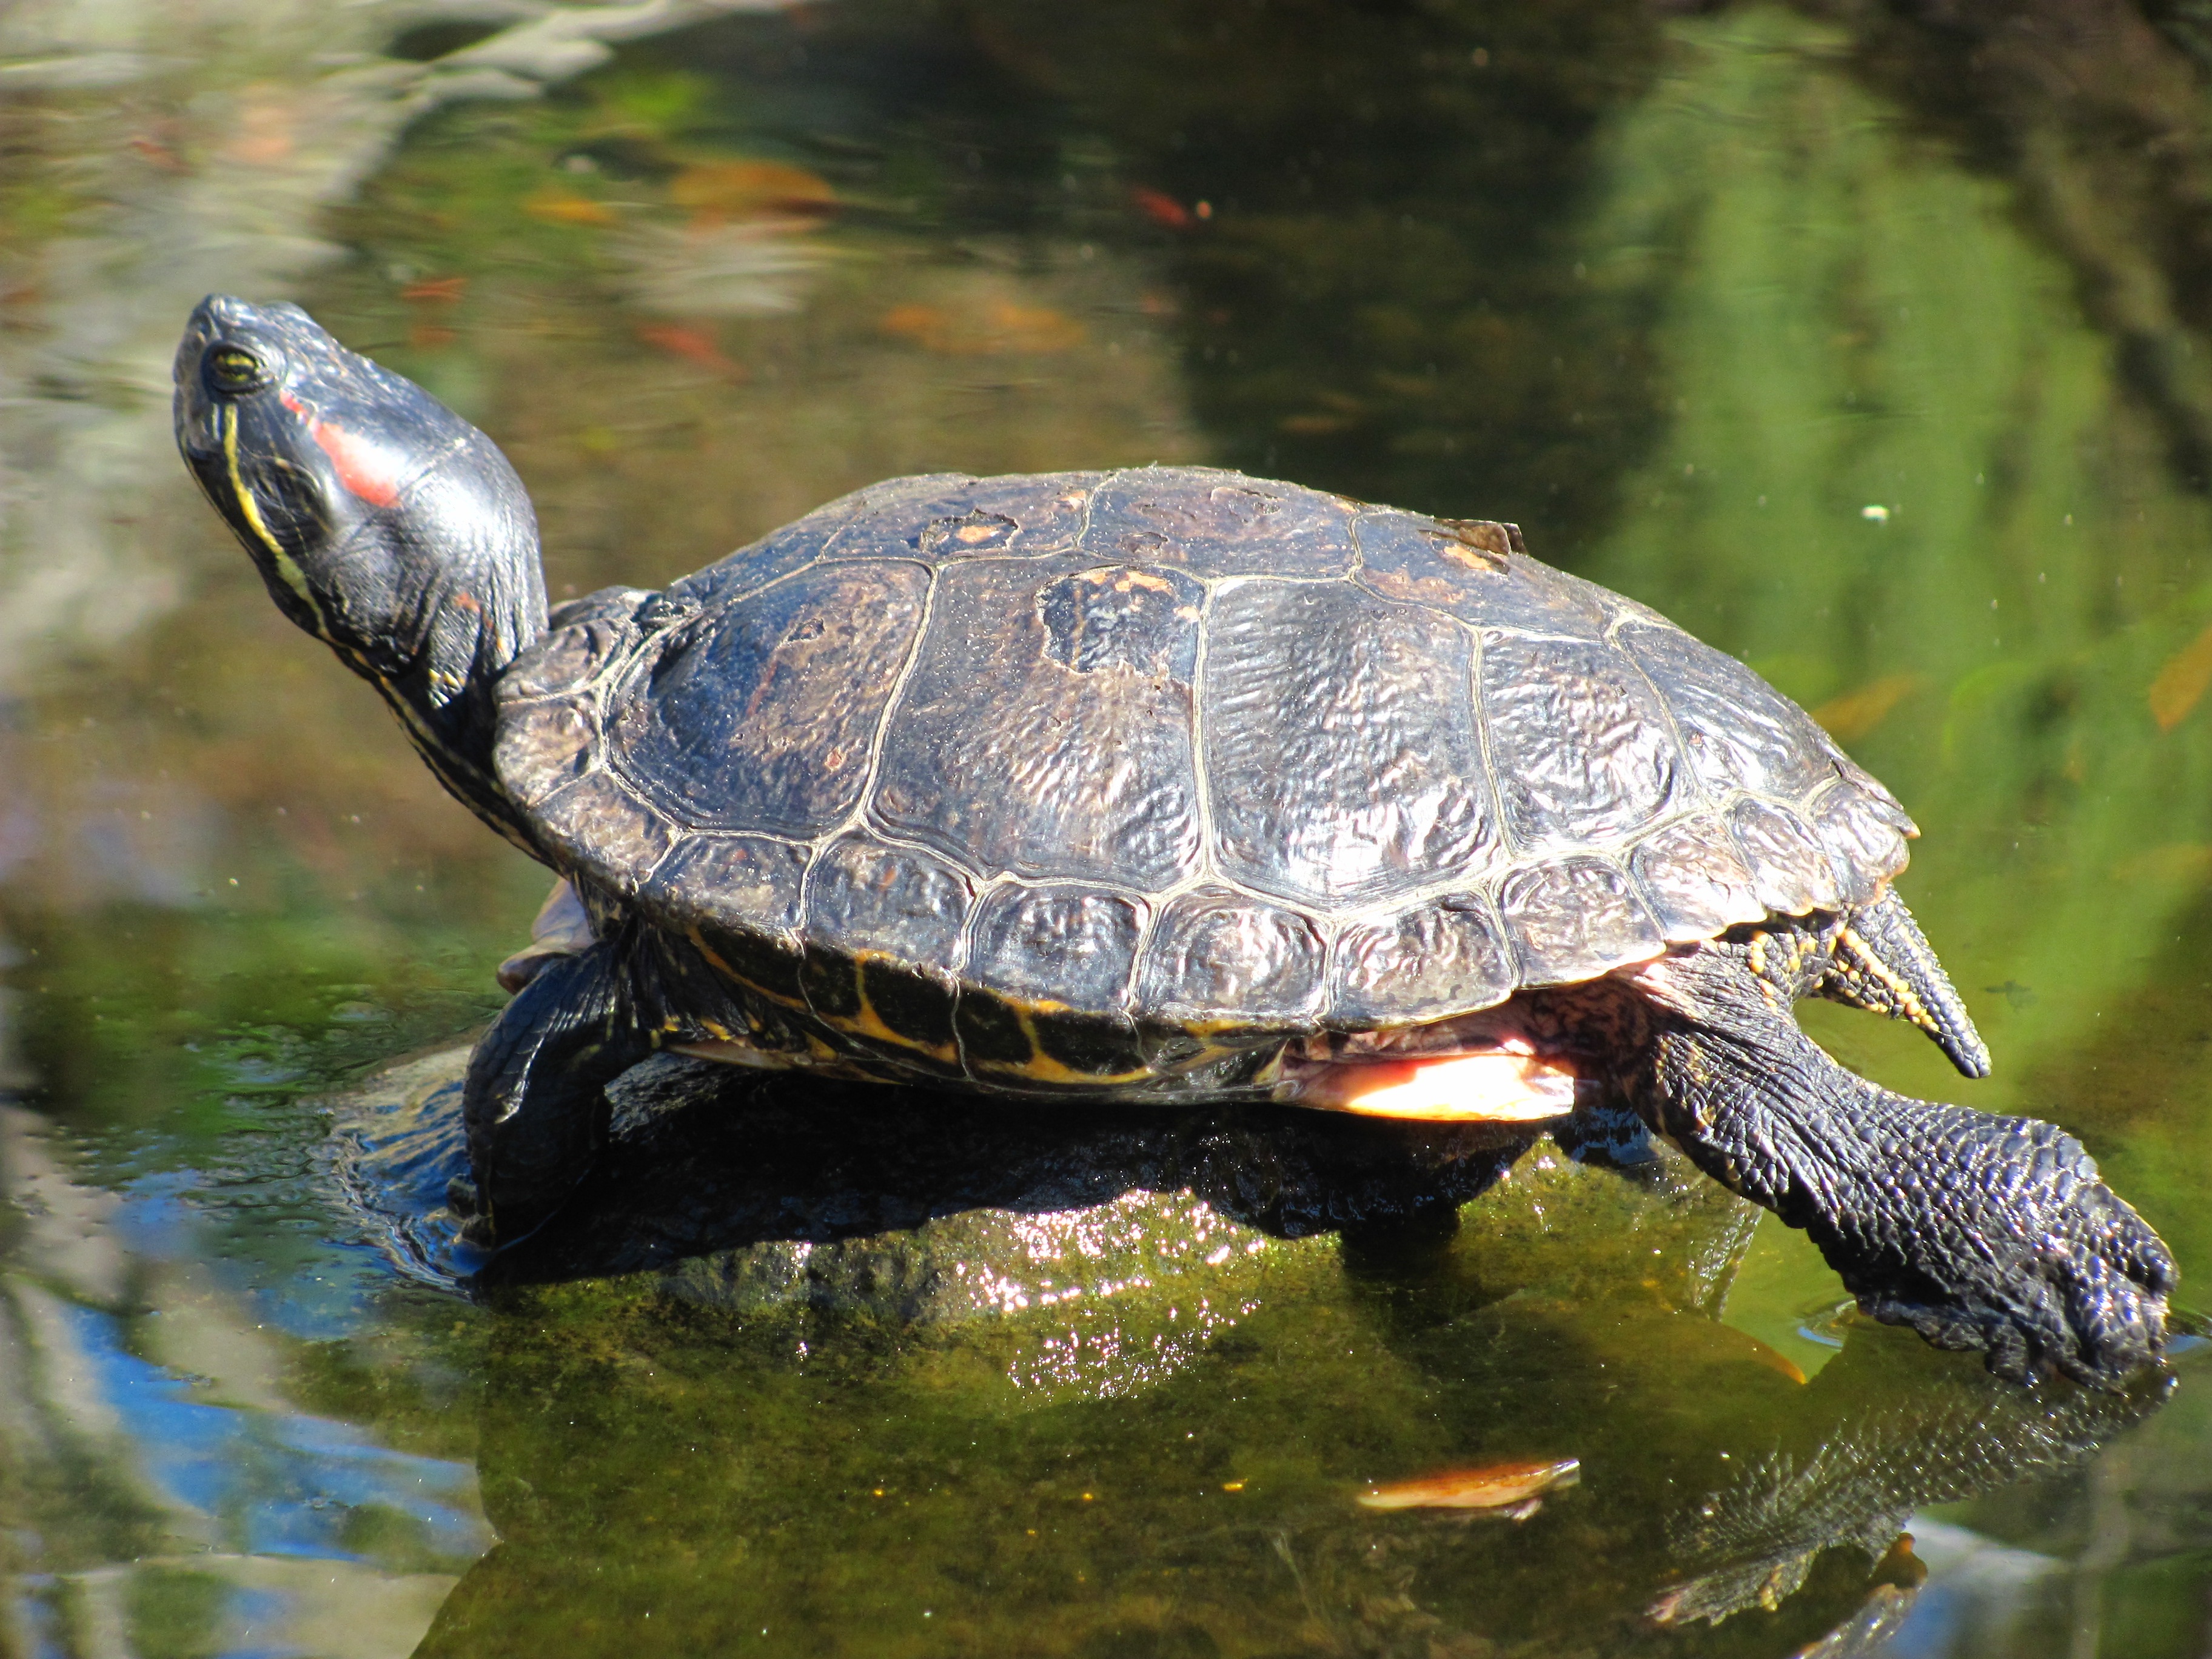
water, nature, outdoor, wildlife, aquatic, turtle, sea turtle, reptile, fauna, tortoise, vertebrate, box turtle, loggerhead, common snapping turtle, emydidae, marine biology, chelydridae